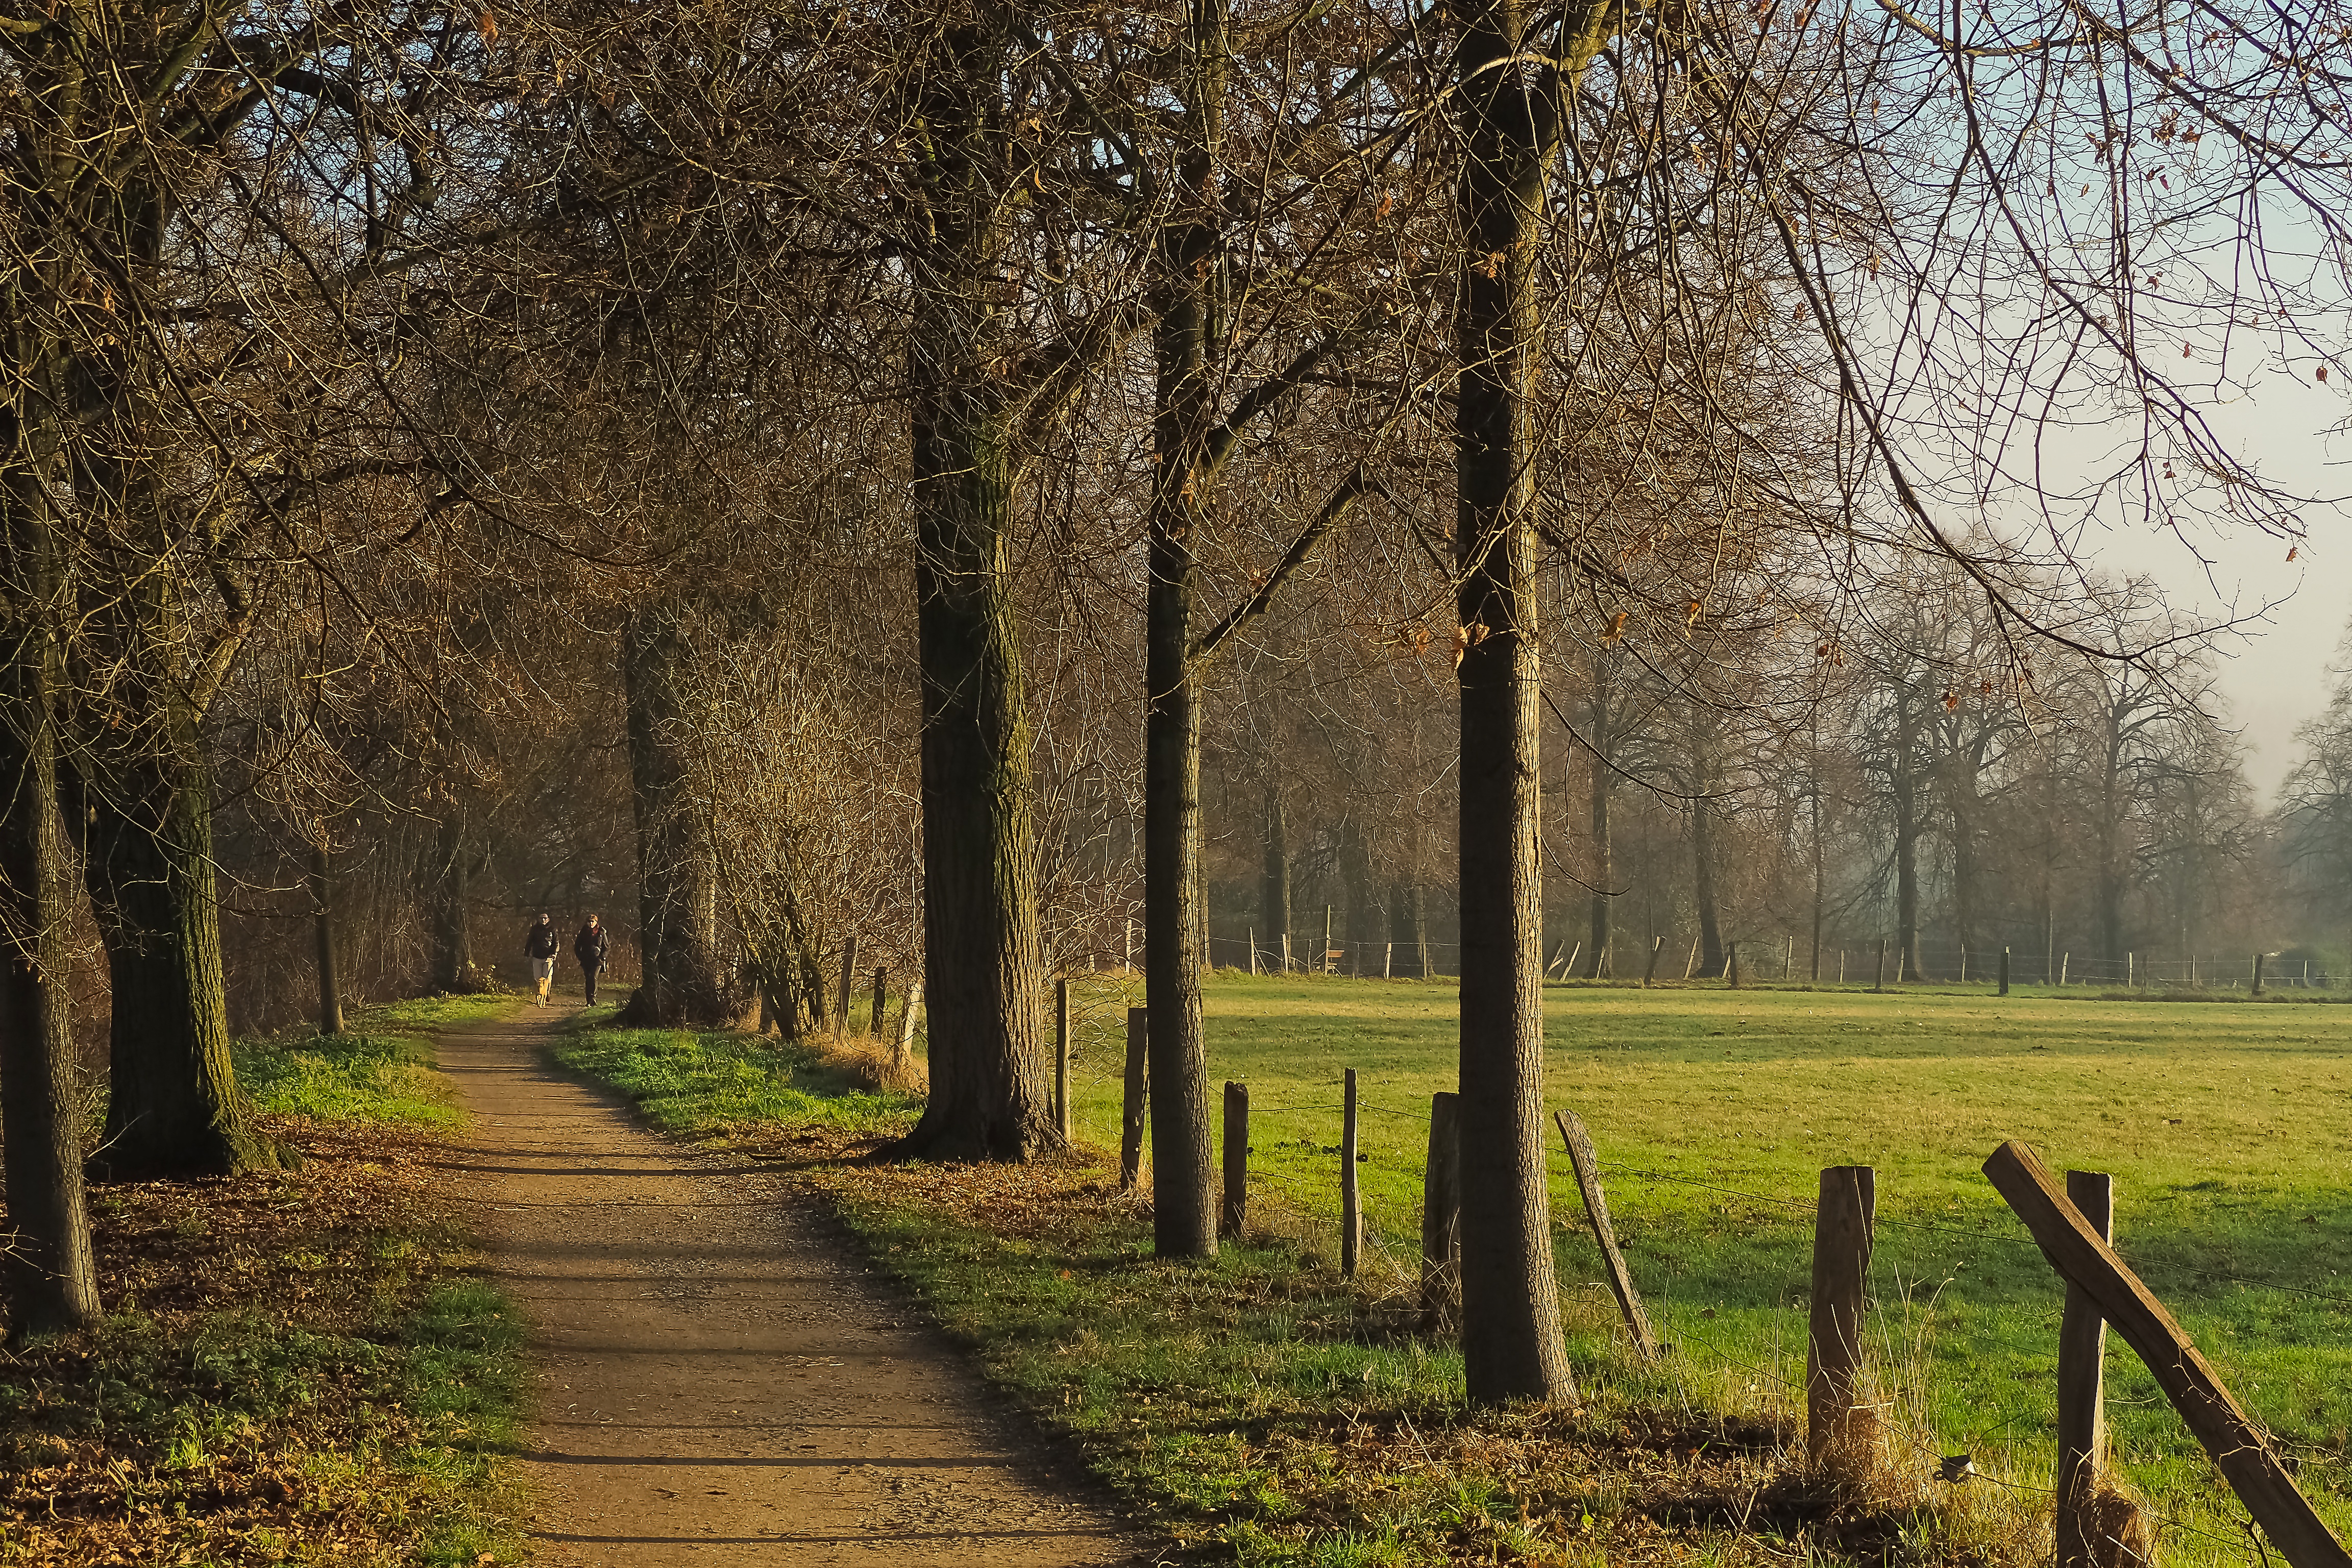
landscape, tree, nature, forest, grass, fence, plant, fog, mist, hiking, field, meadow, sunlight, morning, leaf, atmosphere, mystical, relax, scenic, autumn, park, lane, lighting, season, lichtspiel, trees, grove, woodland, habitat, mood, away, wanderer, rural area, natural environment, atmospheric phenomenon, woody plant